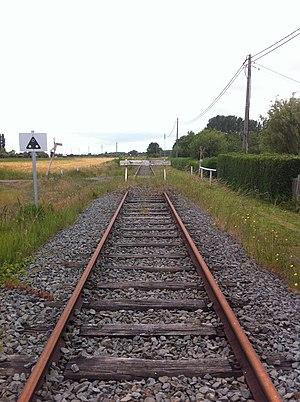
Butoir au niveau du point kilométrique 87,4 de la ligne 73 d'Infrabel en direction de la France
La ligne 73 est une ligne ferroviaire belge du réseau Infrabel qui relie les villes de Deinze et La Panne. Longue d'environ 74 kilomètres, elle comporte une ou deux voies à écartement standard, suivant les sections, est électrifiée sur l'ensemble de son parcours et sa vitesse de référence est de 120 km/h.